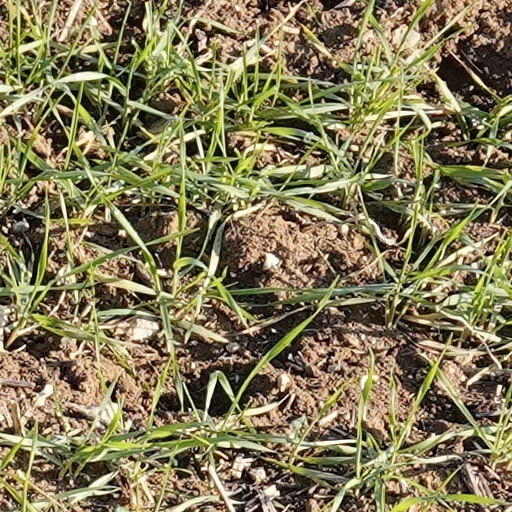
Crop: wheat